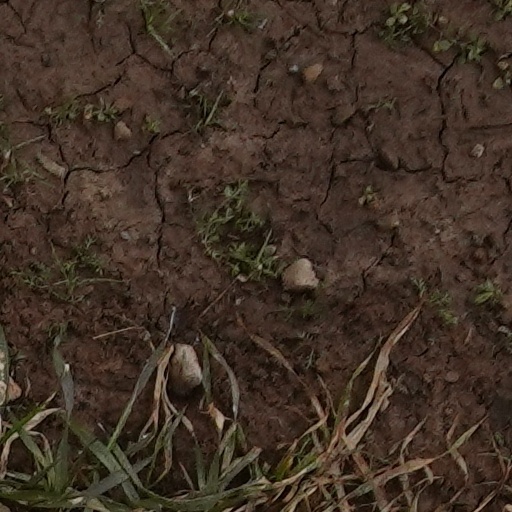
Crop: wheat